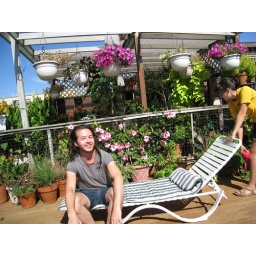
ilana, ira, and i got up on the roof of his building in lowertown saint paul...lovely garden